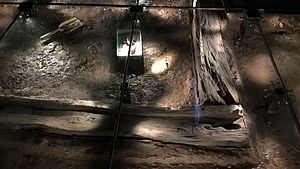
Jorvik Viking Centre / Historie
Under et glasgulv er den oprindelige arkæologiske udgravning blevet reproduceret med tømmer fra undersøgelsen.
Jorvik Viking Centre er et kulturhistorisk museum og oplevelsescenter i York i England. Det udstiller viden om vikinger og vikingetiden i byen og England. Det blev etableret i 1984 af York Archaeological Trust, og navnet er afledt af det norrøne navn Jórvík for York. Museet indeholder udover en traditionel udstilling med genstande fundet ved en udgravning i Coppergate i York også et rekonstrueret vikingemiljø med værksteder og figurer i rekonstrueret tøj.